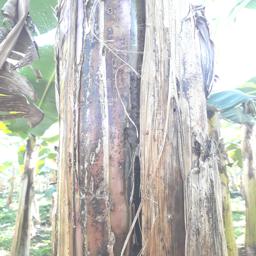
Label: PSEUDOSTEM WEEVIL